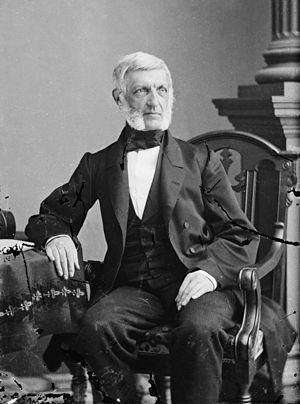
George Bancroft, né le 3 octobre 1800 à Worcester dans le Massachusetts, et mort le 17 janvier 1891 à Washington DC, est un diplomate, ambassadeur, ministre historien, helléniste, latiniste, écrivain, poète et homme politique américain. Alors Secrétaire d'état à la Marine, il fonde en 1845 l'Académie navale d'Annapolis. Son œuvre la plus importante est l'History of the United States, from the Discovery of the American Continent.
Le secrétaire à la Marine des États-Unis est le chef civil du département de la Marine. Le poste était occupé par un membre du cabinet du président des États-Unis jusqu'en 1947, quand la Marine, l'Armée de terre, et l'Armée de l'air furent regroupées dans le nouvellement créé département de la Défense. Le poste de secrétaire à la Marine fut alors placé sous l'autorité du secrétaire à la Défense au lieu d'être un membre du Cabinet présidentiel.